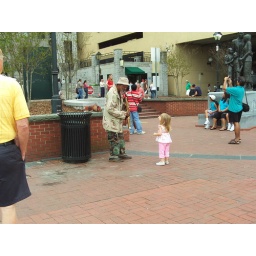
A street performer plays for a little girl near a slave monument.